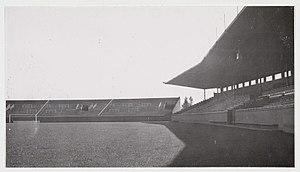
Le Stade De Meer est ancien stade de football néerlandais situé à Amsterdam, dans le quartier du Watergraafsmeer. Ouvert en 1934 avec une capacité de 19 000 places, l'enceinte accueille principalement les matchs de l'Ajax Amsterdam.